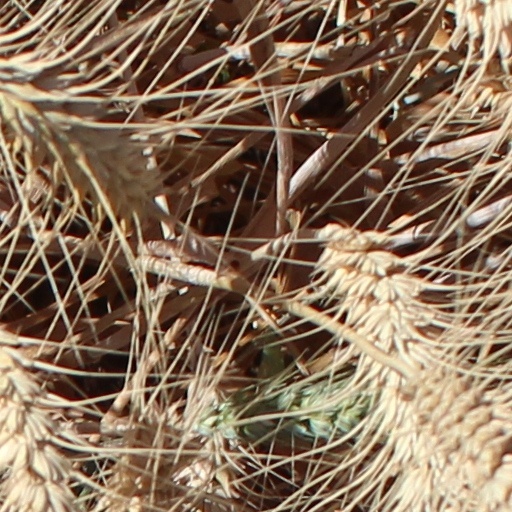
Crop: wheat